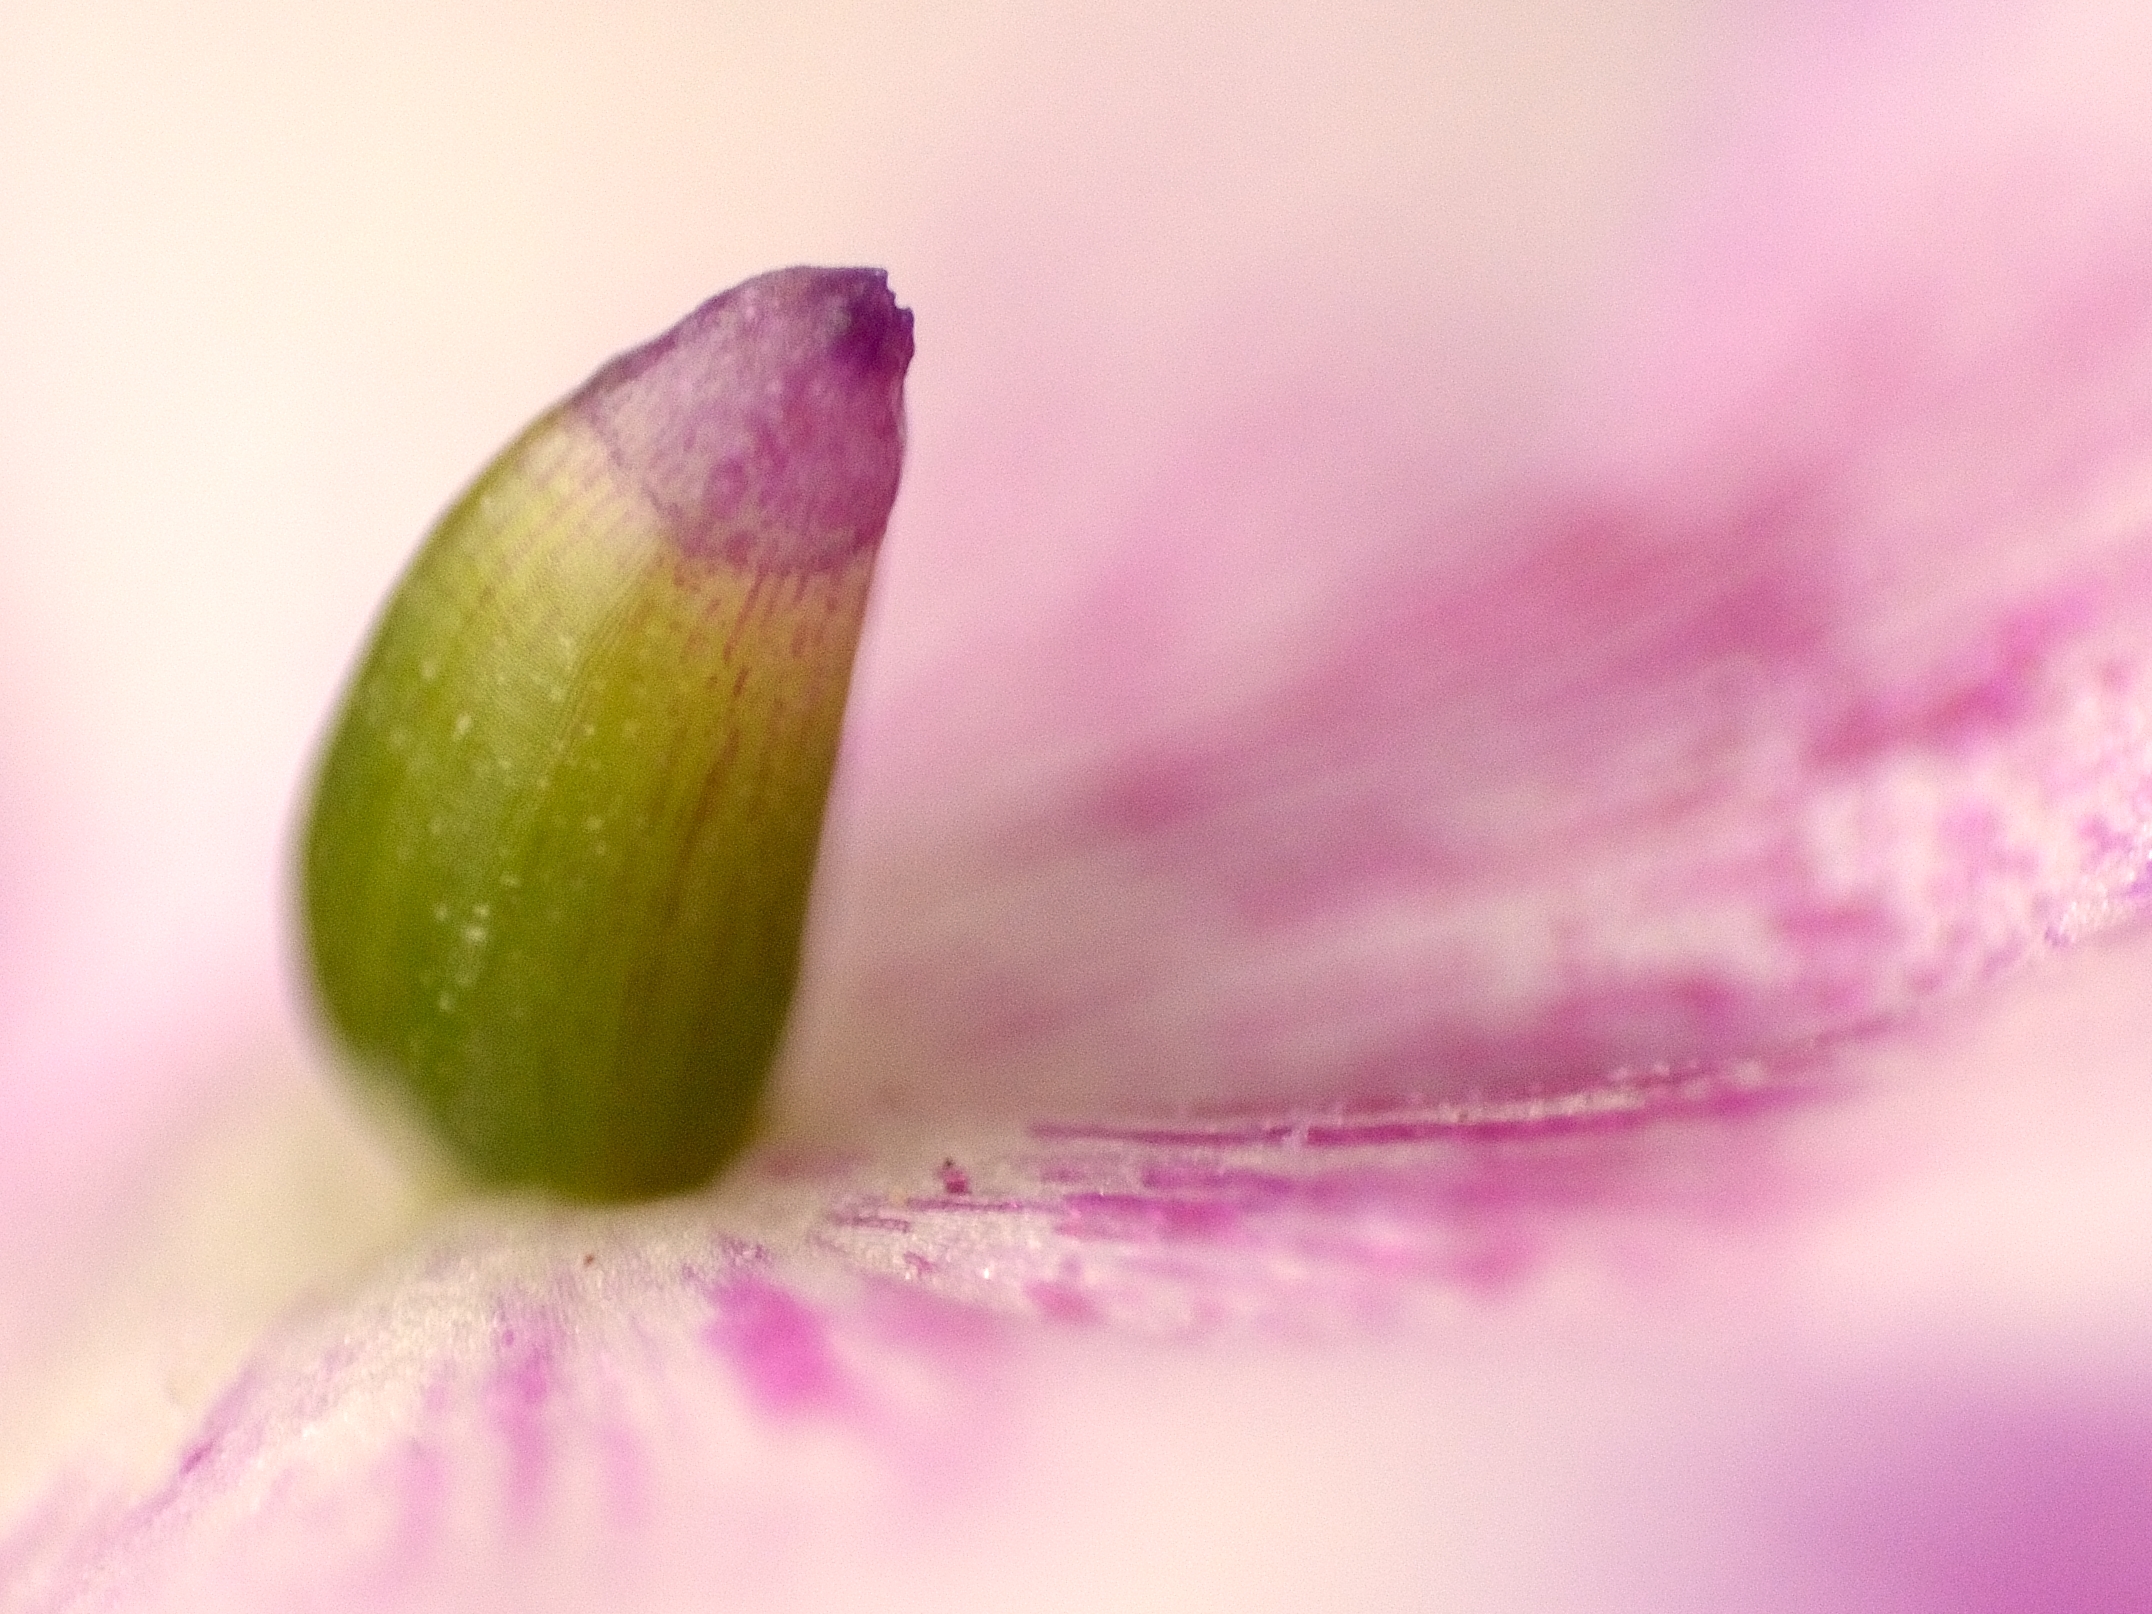
blossom, plant, photography, leaf, flower, purple, petal, pollen, green, red, produce, color, macro, pink, flora, lip, close up, eye, alegriadelhogar, bud, macro photography, flowering plant, plant stem, land plant